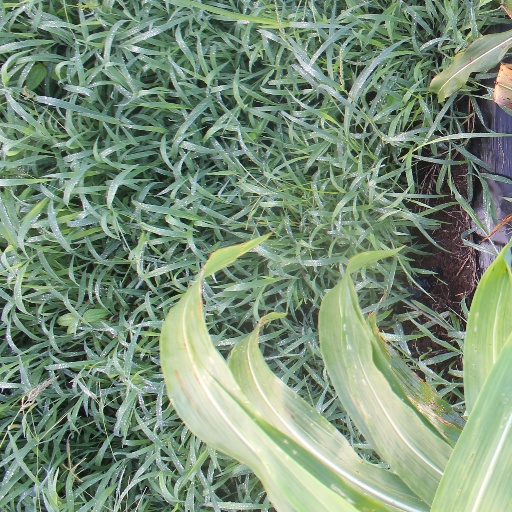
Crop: sorghum